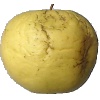
Label: golden_apple